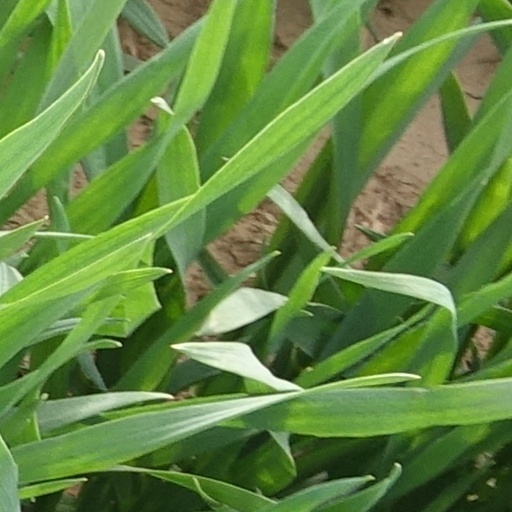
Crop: wheat